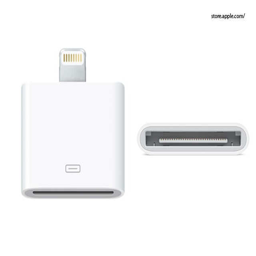
sports team are not the same - but did you know about cables ?